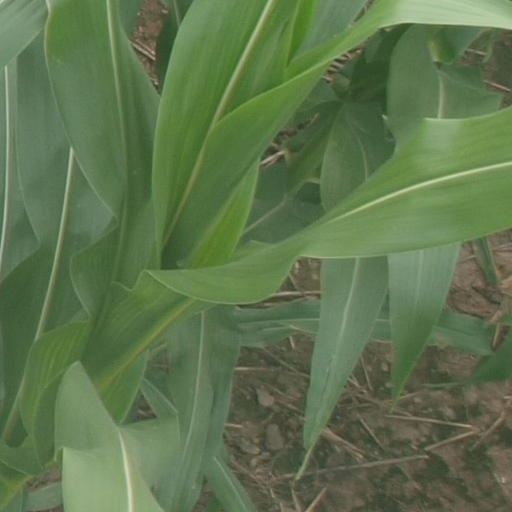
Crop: maize; corn